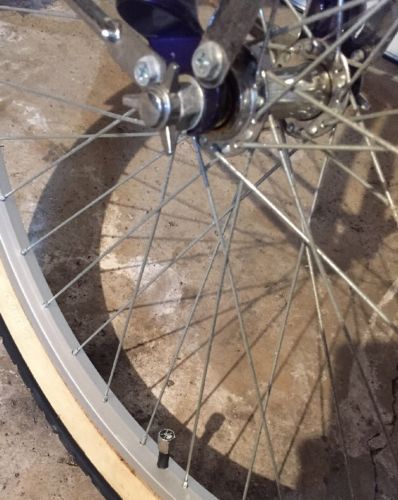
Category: bicycle